Islam in Pakistan

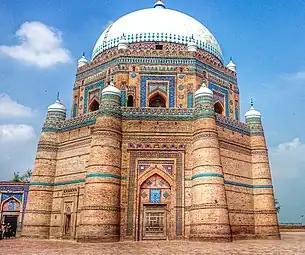
The shrine of Rukn-e-Alam is one of southern Punjab's most important Sufi shrines

Sufism is a vast term and many Sufi orders exist within Pakistan where the philosophy has a strong tradition. Historically, the Sufi missionaries had played a pivotal role in converting the native peoples of Punjab and Sindh to Islam. The most notable Muslim Sufi orders in Pakistan are the Qadiriyya, Naqshbandiya, Chishtiya and Suhrawardiyya silsas (Muslim Orders) and they have a large amount of devotees in Pakistan. The tradition of visiting dargahs is still practiced today. Sufis whose shrines receive much national attention are Data Ganj Baksh (Ali Hajweri) in Lahore (ca. 11th century), Sultan Bahoo in Shorkot Jhang, Baha-ud-din Zakariya in Multan, and Shahbaz Qalander in Sehwan (ca. 12th century) and Shah Abdul Latif Bhitai in Bhit, Sindh and Rehman Baba in Khyber Pakhtunkhwa Province. The Urs (death anniversary) of Sufi saints accounts for the largest gathering upon their shrines held annually by the devotees.